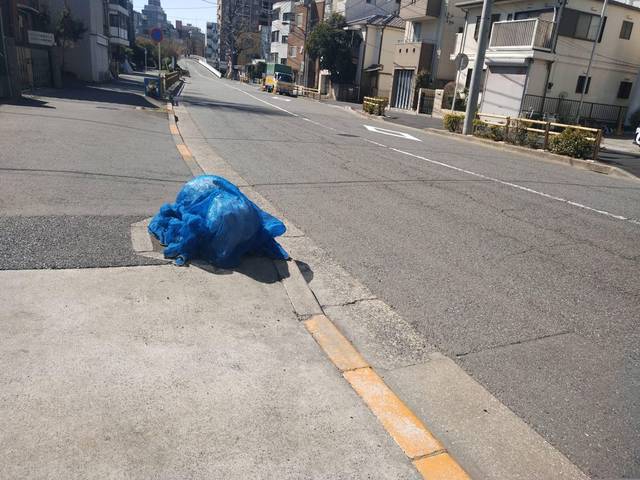
Region: Japan
Coordinates: 35.618, 139.745